Labou

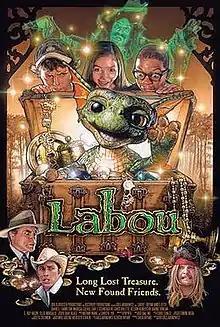
Theatrical release poster by Drew Struzan

Labou is a 2008 American independent adventure film written and directed by Greg Aronowitz, based on a story by Aronowitz and producer Sheri Bryant. It was released by MGM on May 19, 2009. Greg Aronowitz was heavily involved with "Power Rangers S.P.D." and directed many of the episodes. Many of the same actors that appeared in that season of Power Rangers are also seen in Labou, including Chris Violette, Kelson Henderson, Barnie Duncan and Monica May. The film has received three prestigious awards including Best of Fest at the Chicago International Children's Film Festival, Best Family Feature at WorldFest 2008 Houston, and Best Feature at Bam Kids Film Festival in NY; and has also been approved by the Dove Foundation, KidsFirst!, and NAPPA.